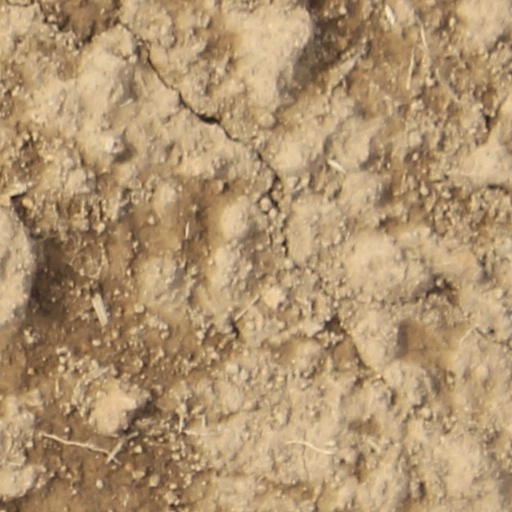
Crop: wheat